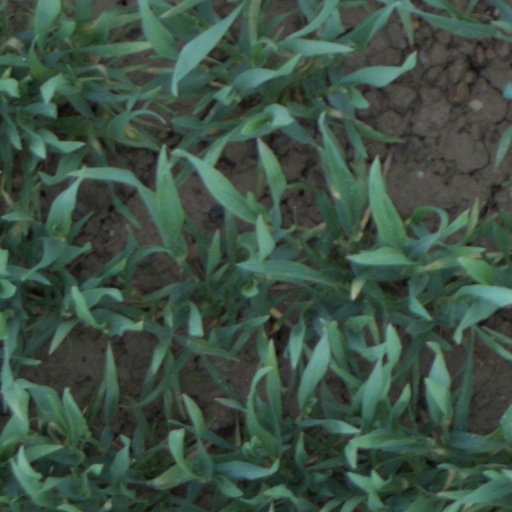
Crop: wheat